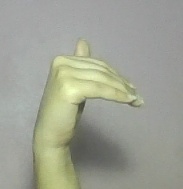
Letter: khaa